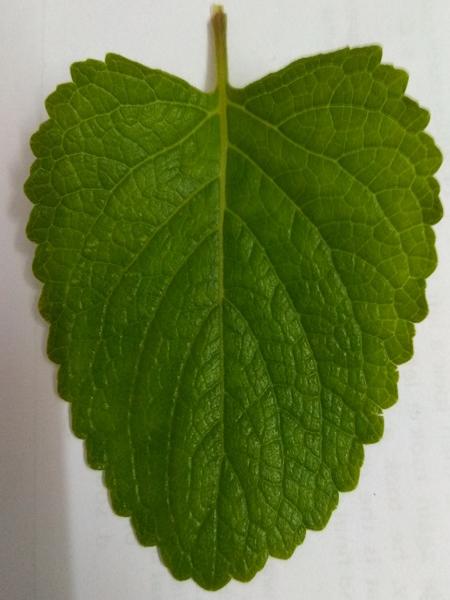
Plant: Doddpathre